Hull Rifles

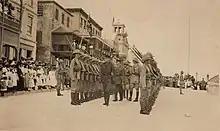
General Sir James Willcocks, Governor of Bermuda, inspecting 2/4th Bn East Yorkshires at Hamilton, Bermuda, in 1917.

The Ypres Offensive had become bogged down in mud, and the BEF was making desperate efforts to capture the drier Passchendaele Ridge before winter. A fresh attack (the Second Battle of Passchendaele) was launched on 26 October. 1/4th East Yorkshires was in reserve, but the attacking brigade of 50th (N) Division was unable to advance at all through the mud against concrete pillboxes. On thenight of 30/31 October 1/4th East Yorkshires made another attempt. The battalion formed up in front of the British line (merely a series of outposts in shell holes) ready to advance towards a notional semi-circular line some ahead running between 'Turenne Crossing' and 'Colombo House'. A and B Companies were to advance in the centre, with C and D Companies forming flank guards. The battalion advanced behind a barrage at 02.00, the centre companies immediately encountering fierce machine gun fire in the bright moonlight. A and B Companies were held up, but managed to establish a line of outposts some short of the objective. They held on until they were relieved at 08.00, returning to their camp at Marouin Farm, having lost 7 killed and 30 wounded in this minor affair. The battalion spent November providing working parties for road repair.